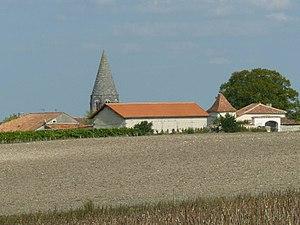
vue de Plassac (16), France
Plassac-Rouffiac est une commune du Sud-Ouest de la France, située dans le département de la Charente.